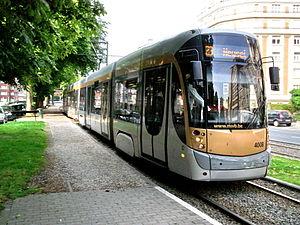
Second T 4000 de la ligne 23 arrivant à Pétillon en direction du Heysel